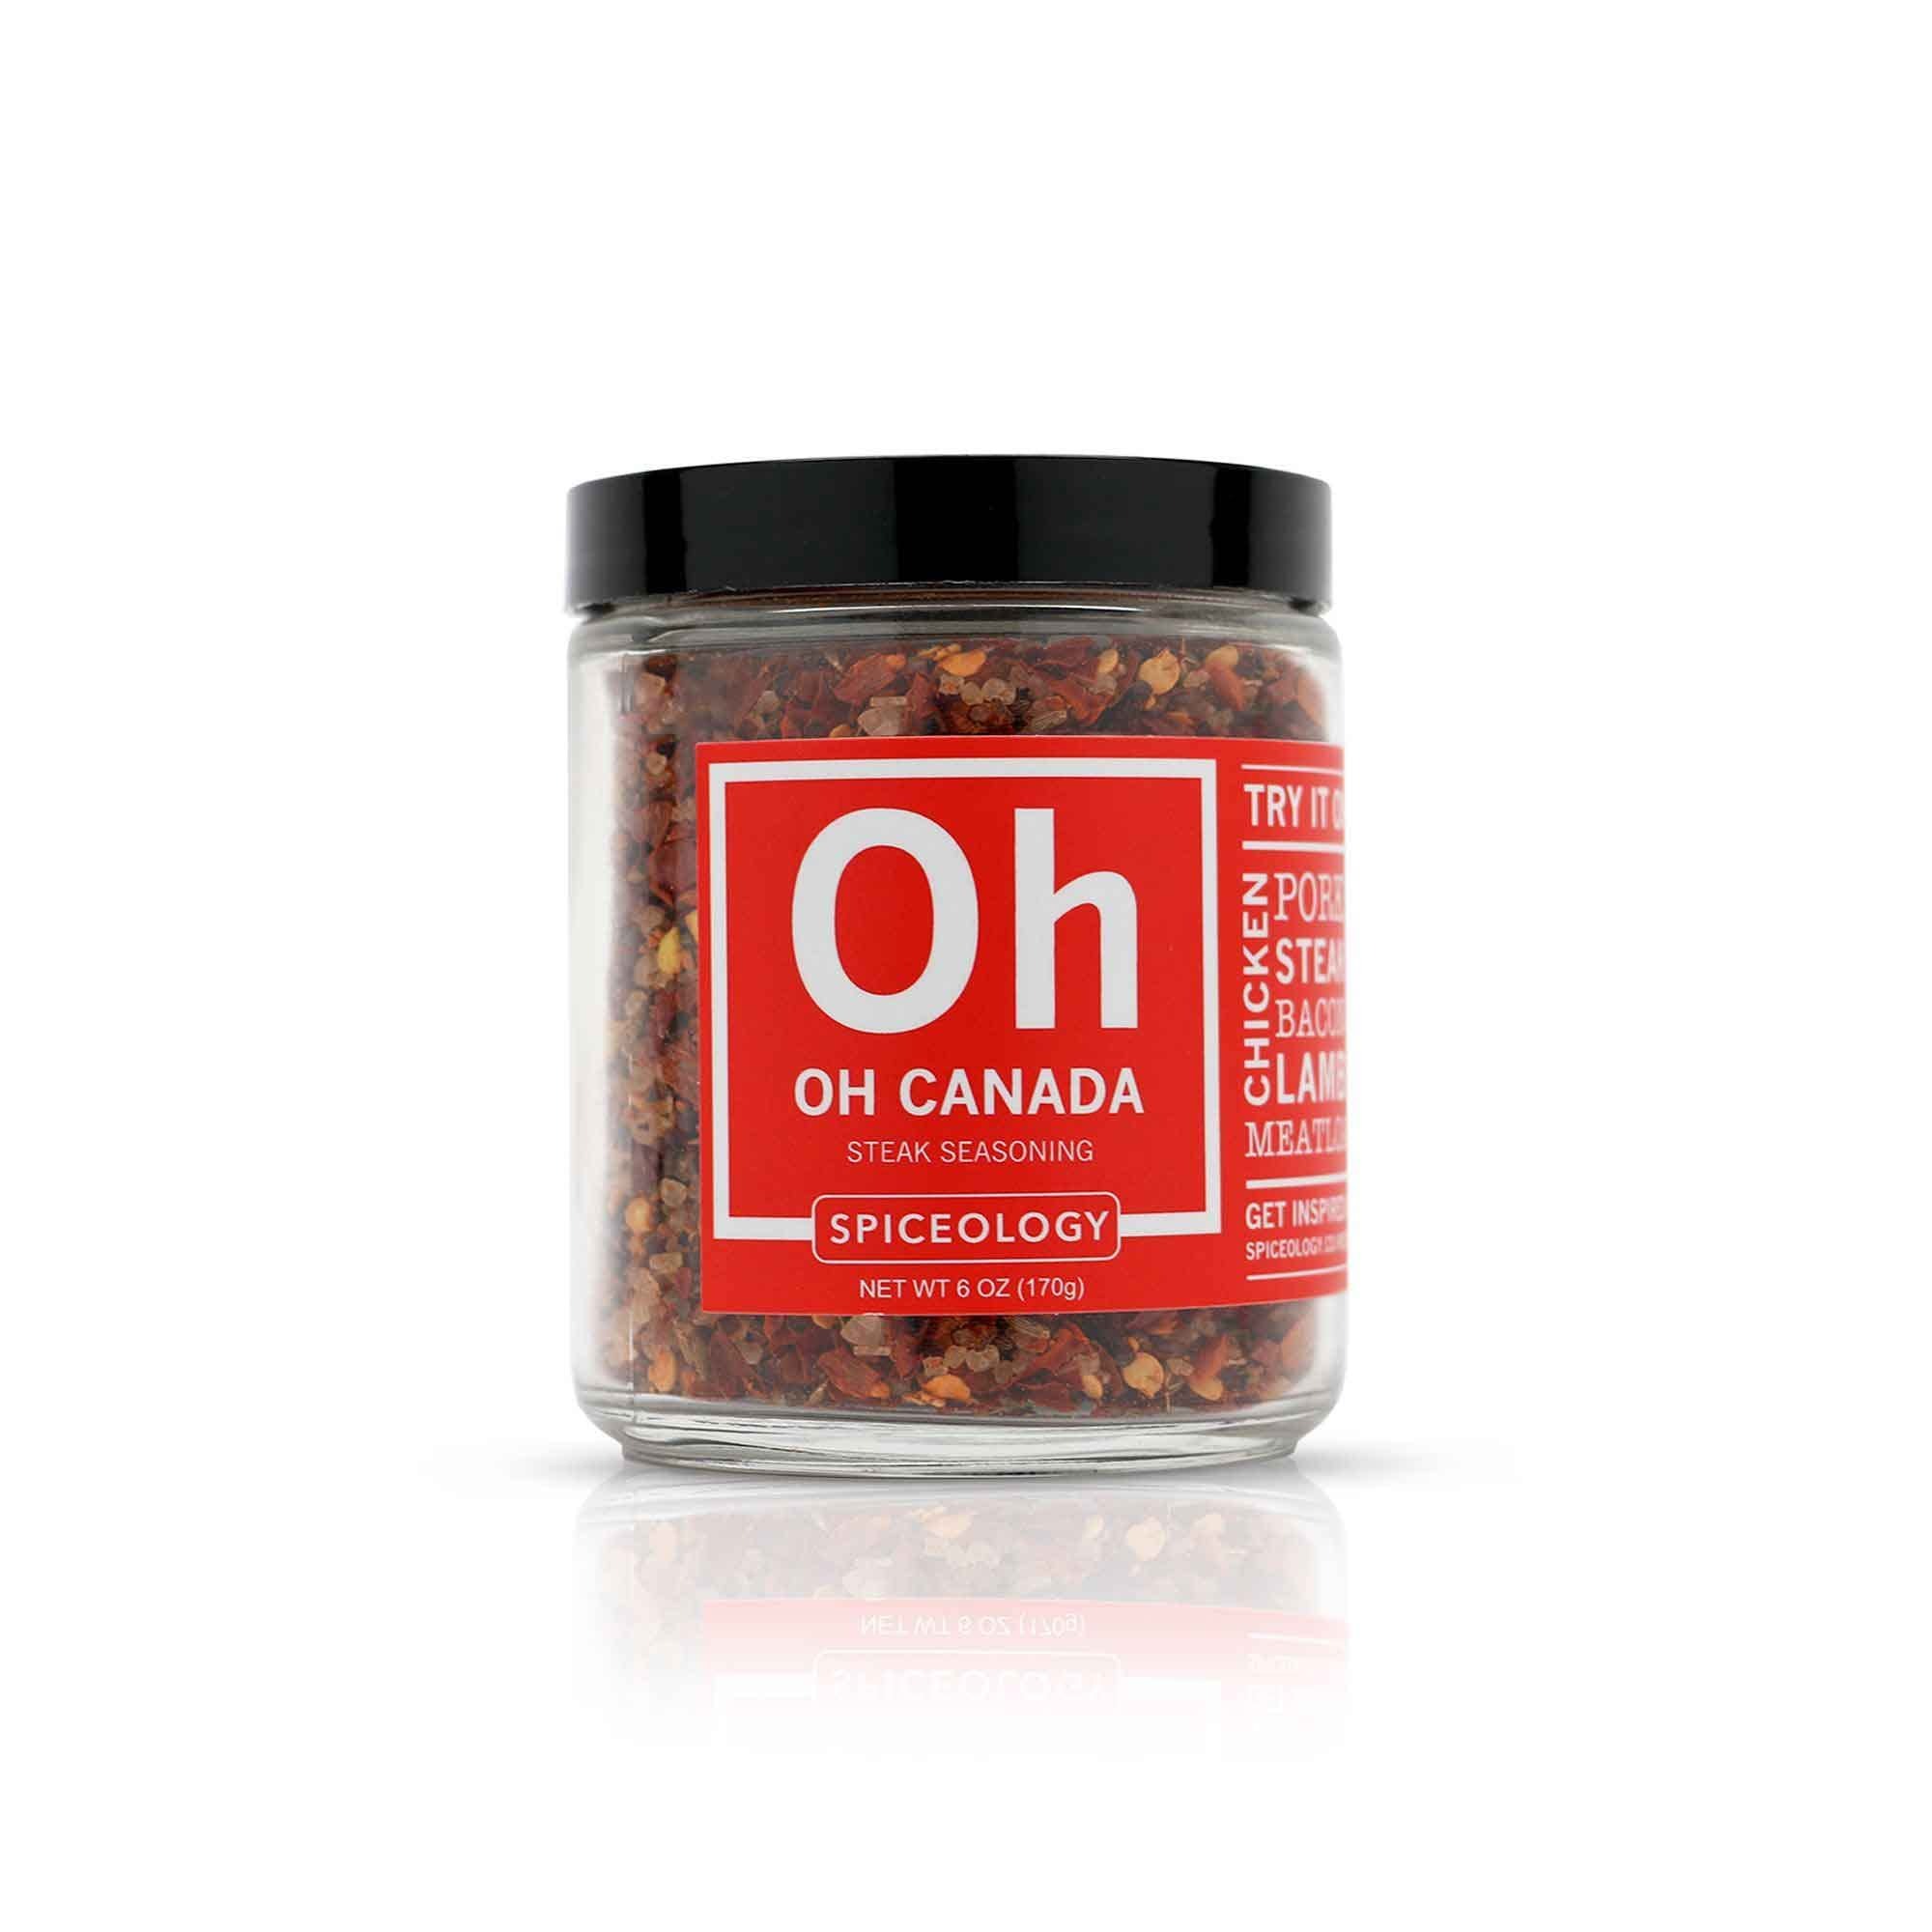
Item Name: Spiceology - Oh Canada Steak Seasoning - All-Purpose BBQ Rubs, Spice Blends and Seasonings - Use on: Steak, Chicken, Pork, Steak, Bacon, Lamb, Burgers, and Meatloaf - 6 oz
Bullet Point 1: Spiceology Oh Canada steak seasoning (Oh) is a Montreal style seasoning that is amazing on red meat
Bullet Point 2: Use Oh Canada steak rub to season steaks, briskets and chops before you grill, smoke or bake
Bullet Point 3: Loaded with garlic, onion, cracked black pepper and a touch of chili flake. Use it on chicken and fish as well as red meat
Bullet Point 4: Oh Canada spice rub is packed in a glass jar. Great for gift giving or keep on your counter or at your grill
Bullet Point 5: Packed fresh in the USA
Value: 6.0
Unit: Ounce

Price: 16.835